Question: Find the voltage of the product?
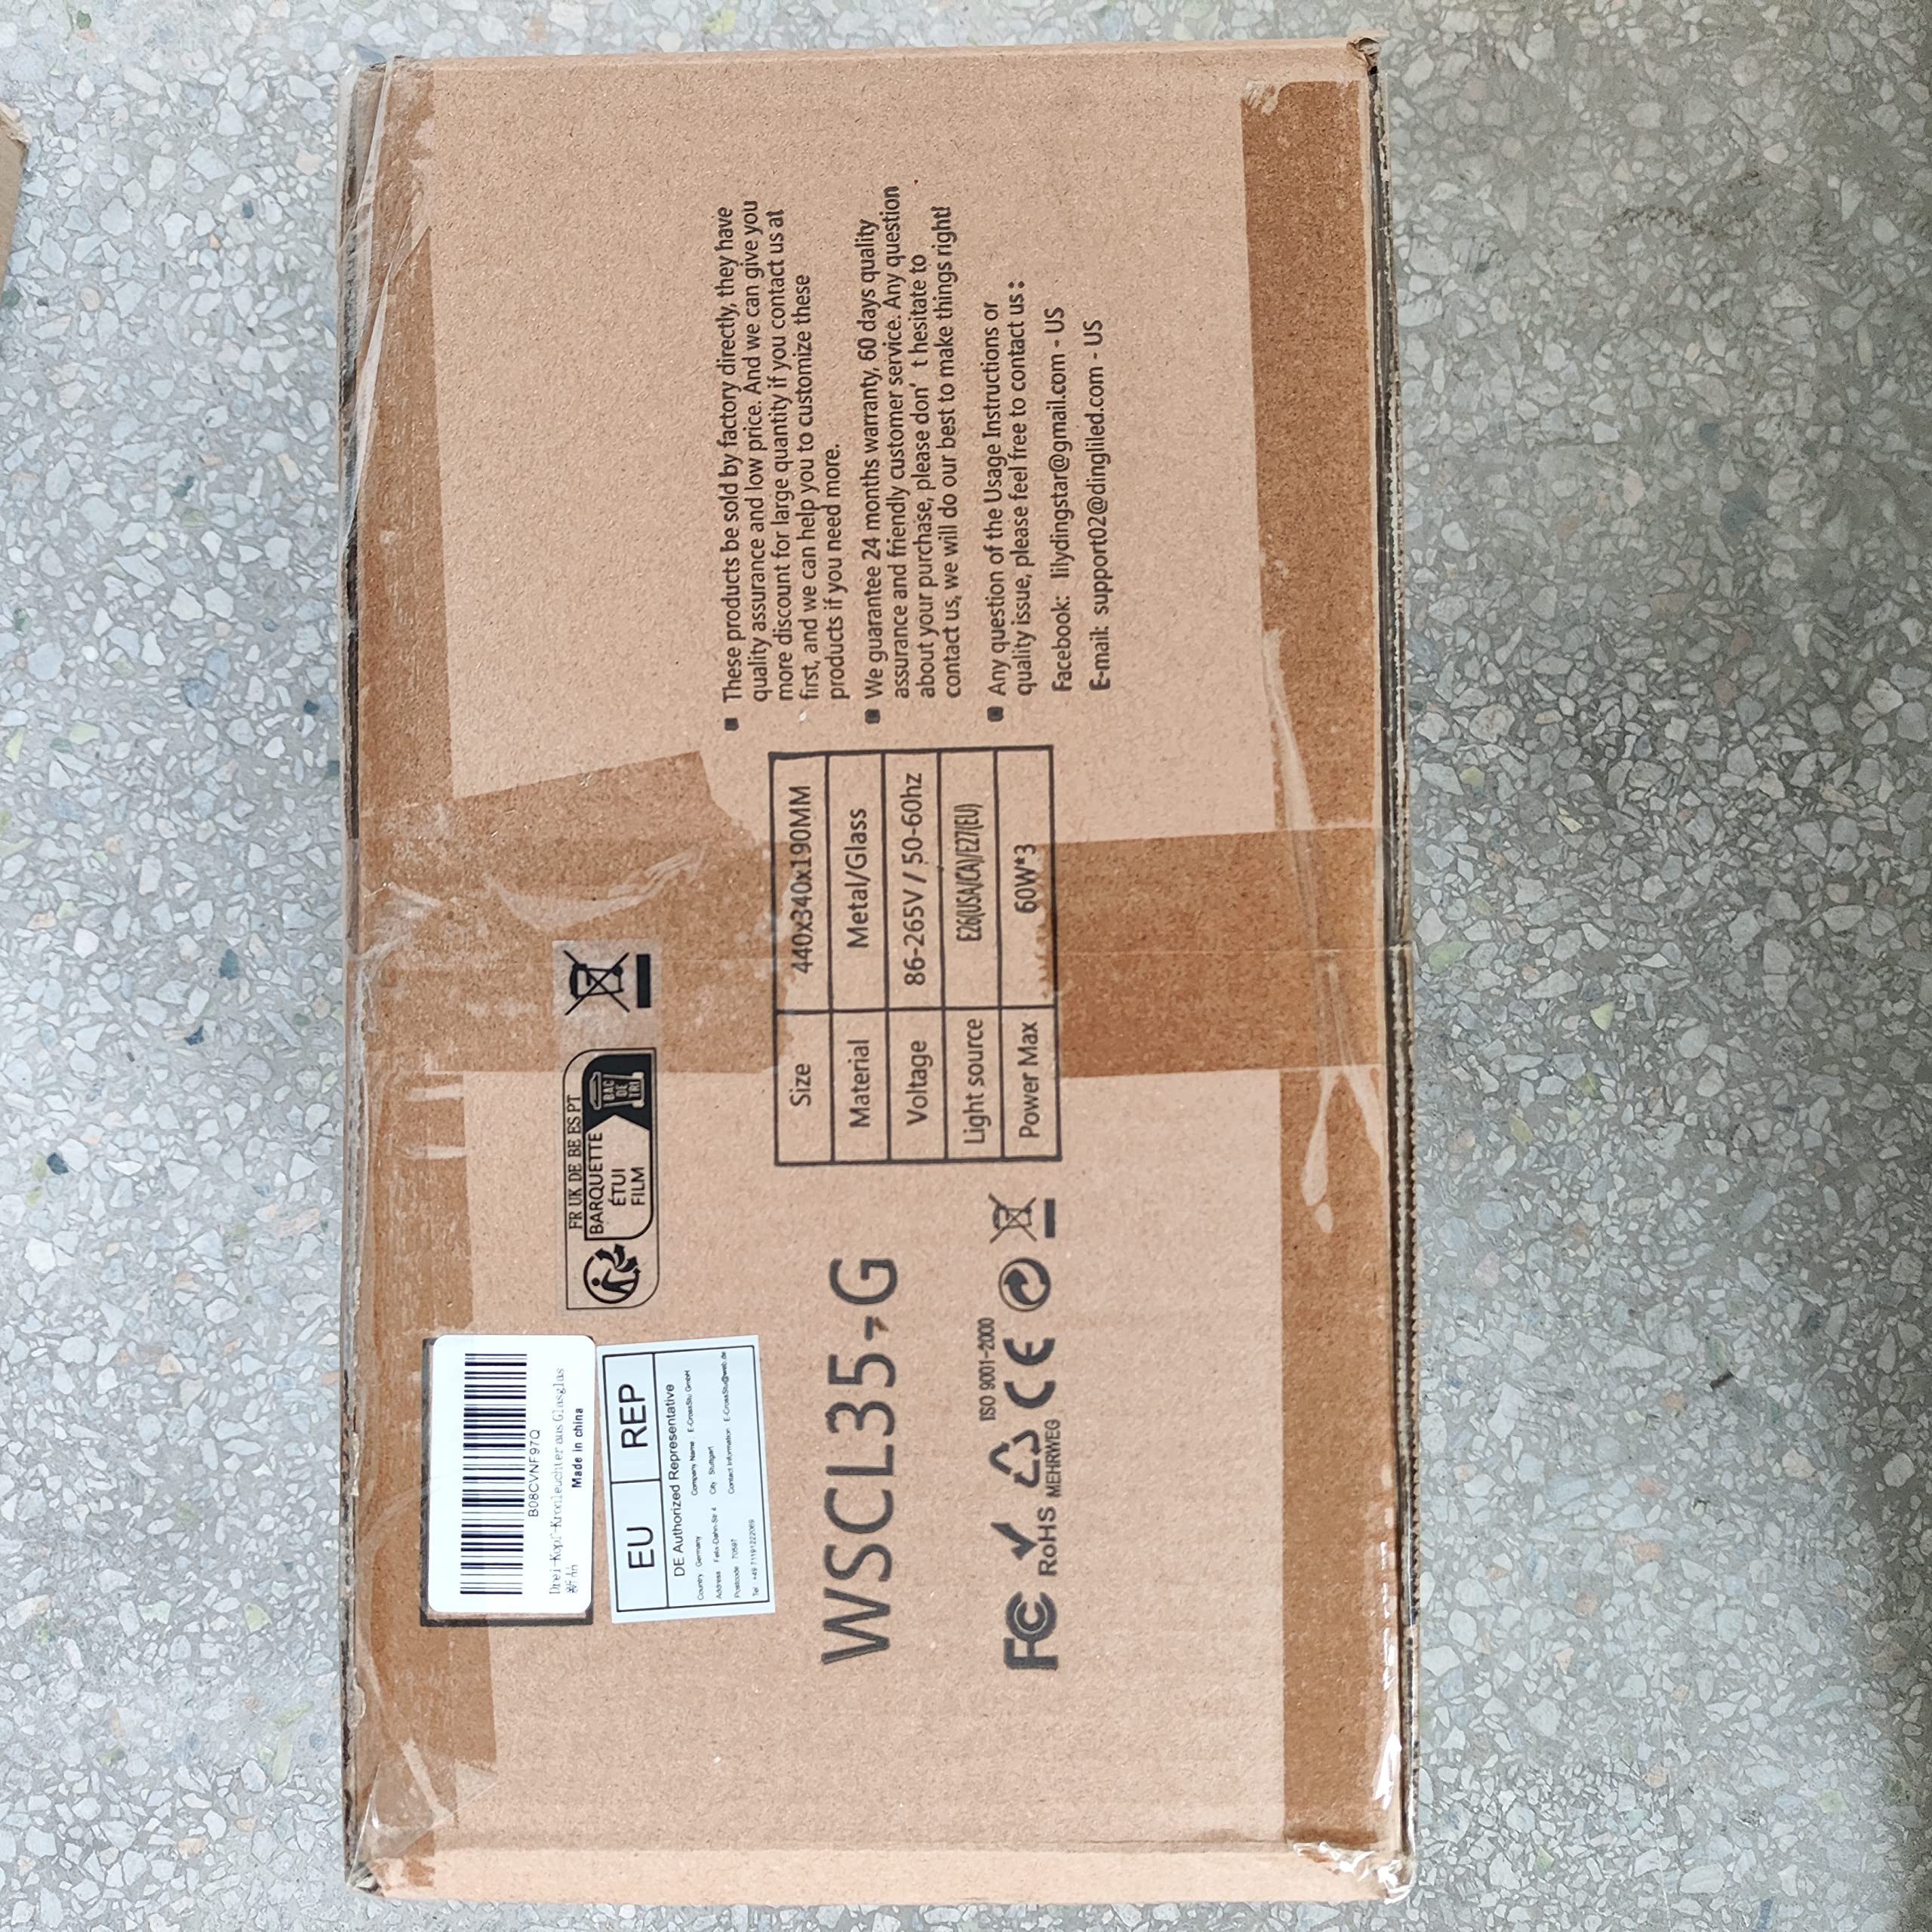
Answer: [86.0, 265.0] volt